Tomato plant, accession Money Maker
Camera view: bottom (45 deg); turntable rotation: 0 degrees
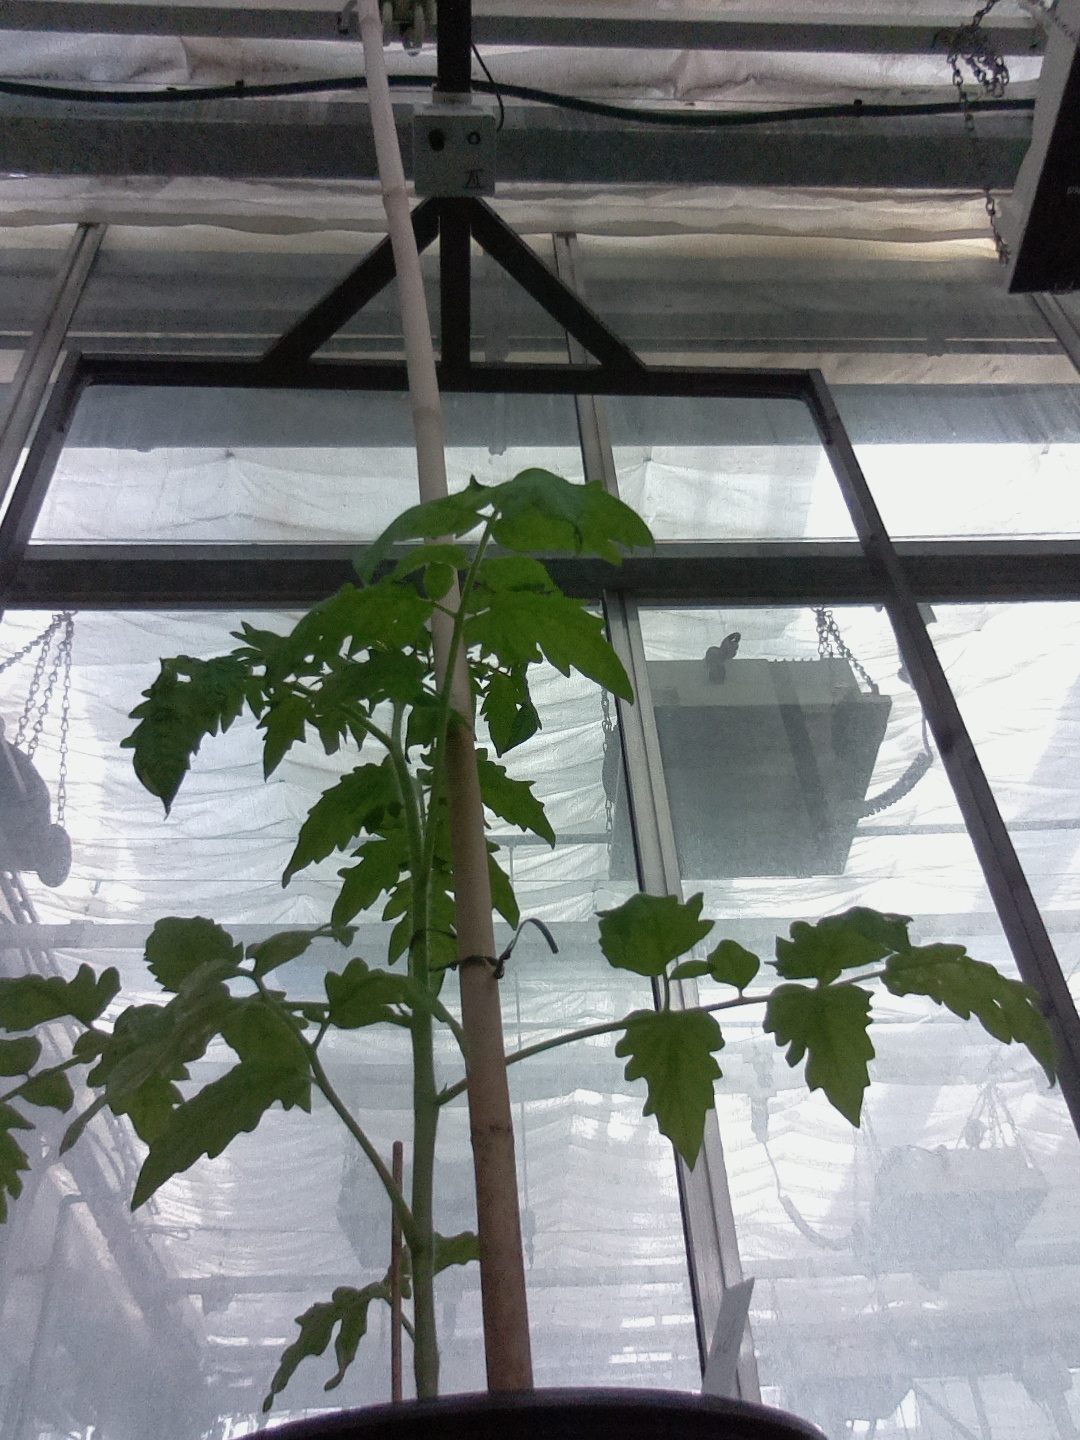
BBCH growth stage 13: 6 of true leaves visible